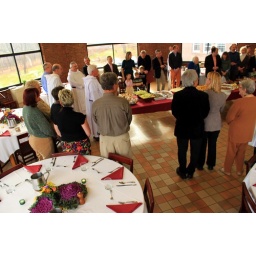
Gathered around the Thanksgiving table (standing on a chair with my arms raised over my head shooting blind)